Uri Gilbert

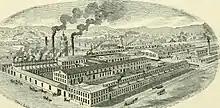
Eaton, Gilbert & Co. / Gilbert Car Manufacturing

The plant was moved to Green Island, New York, near Troy, in 1853 due to a fire in 1852. It is also said that in 1853 the company had grown large enough that it needed a larger plant.